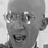
Emotion: surprise